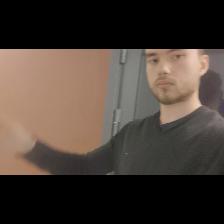
Label: Human